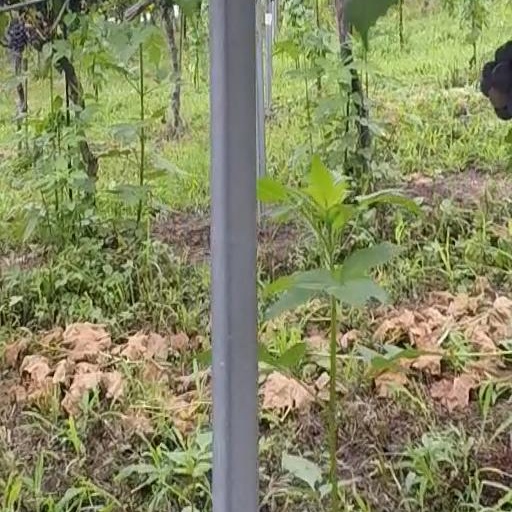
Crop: grape